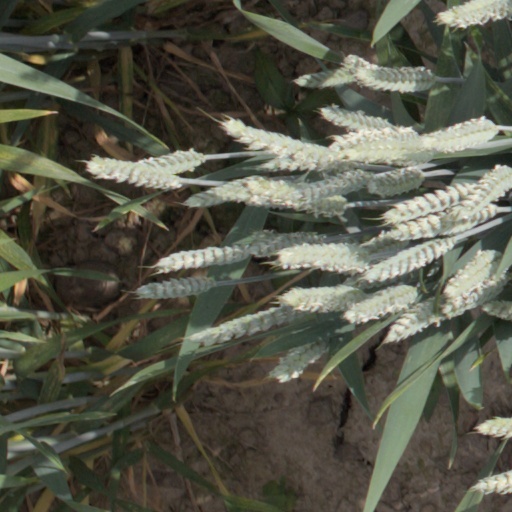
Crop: wheat